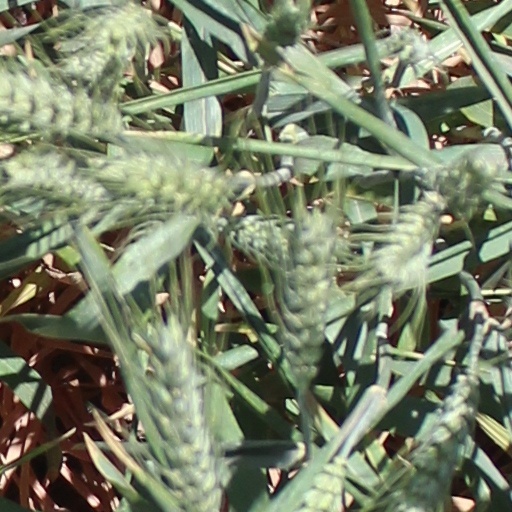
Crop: wheat